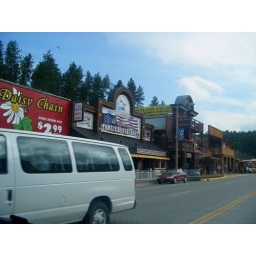
a white van filled with passengers passed by